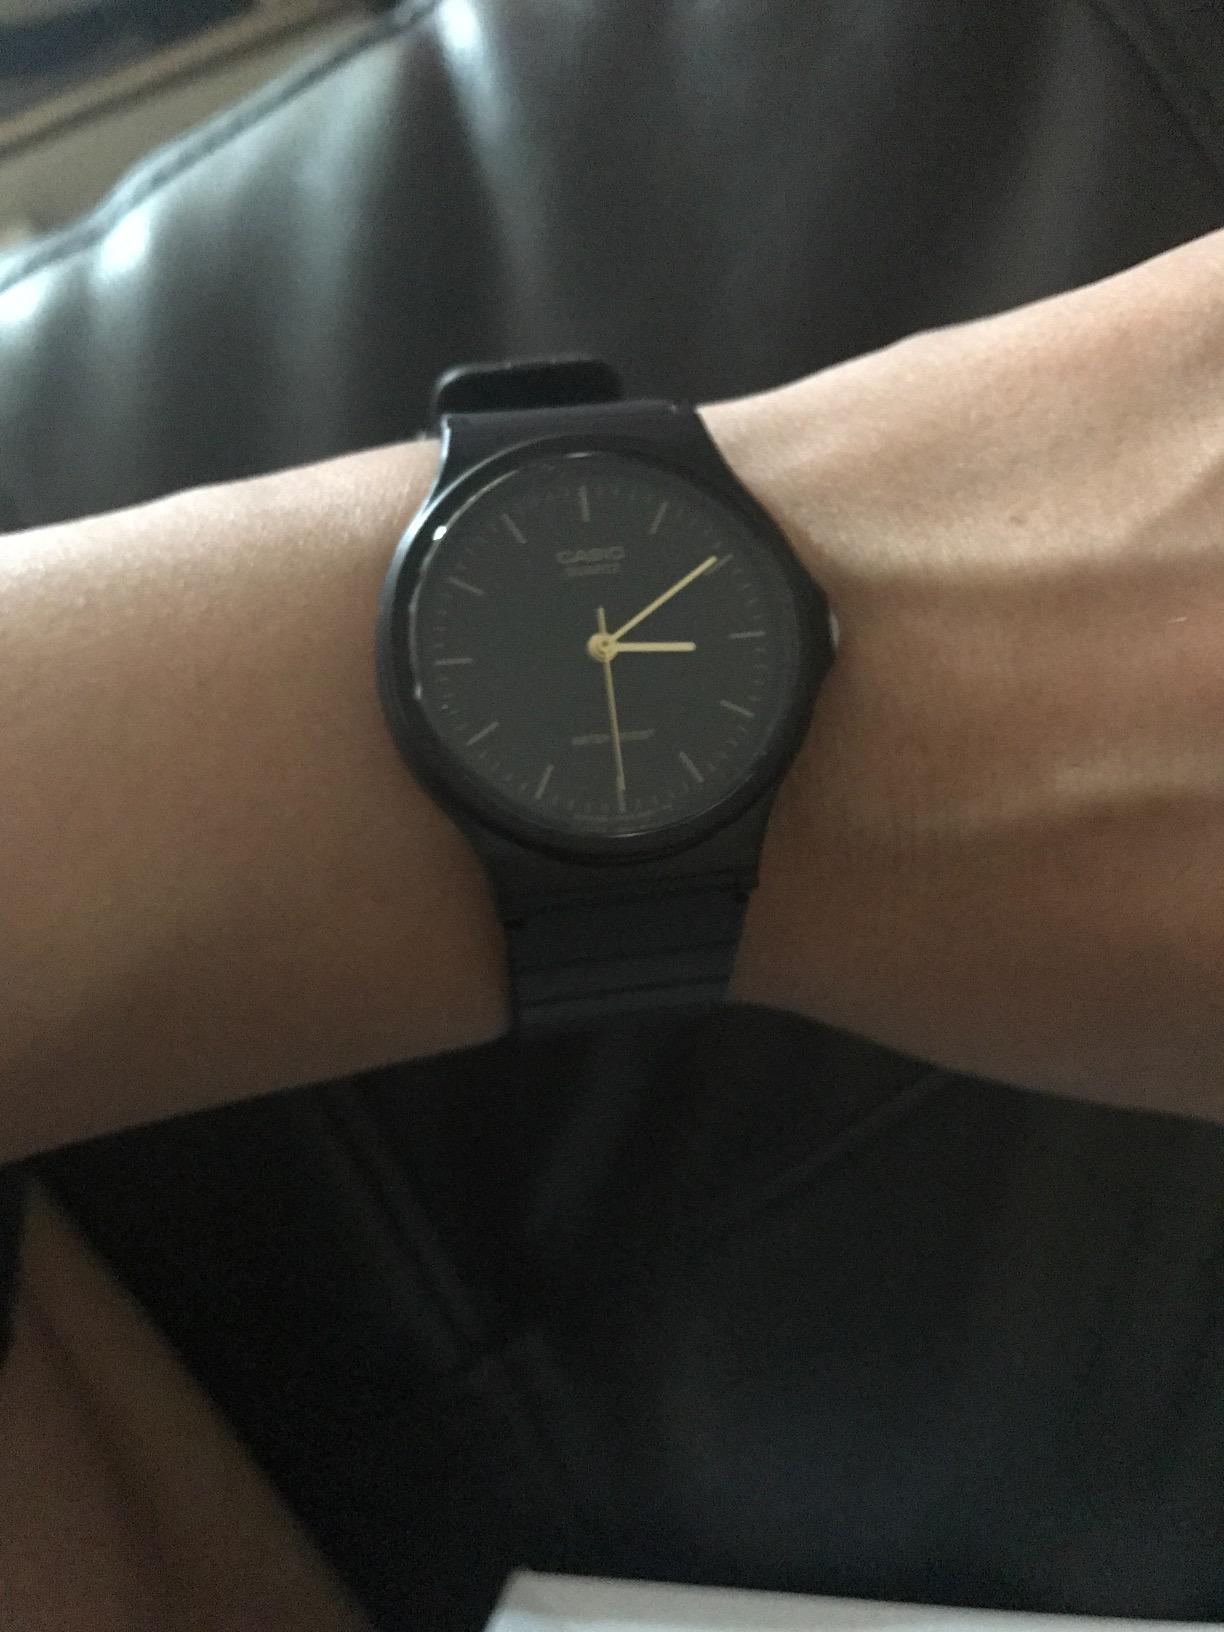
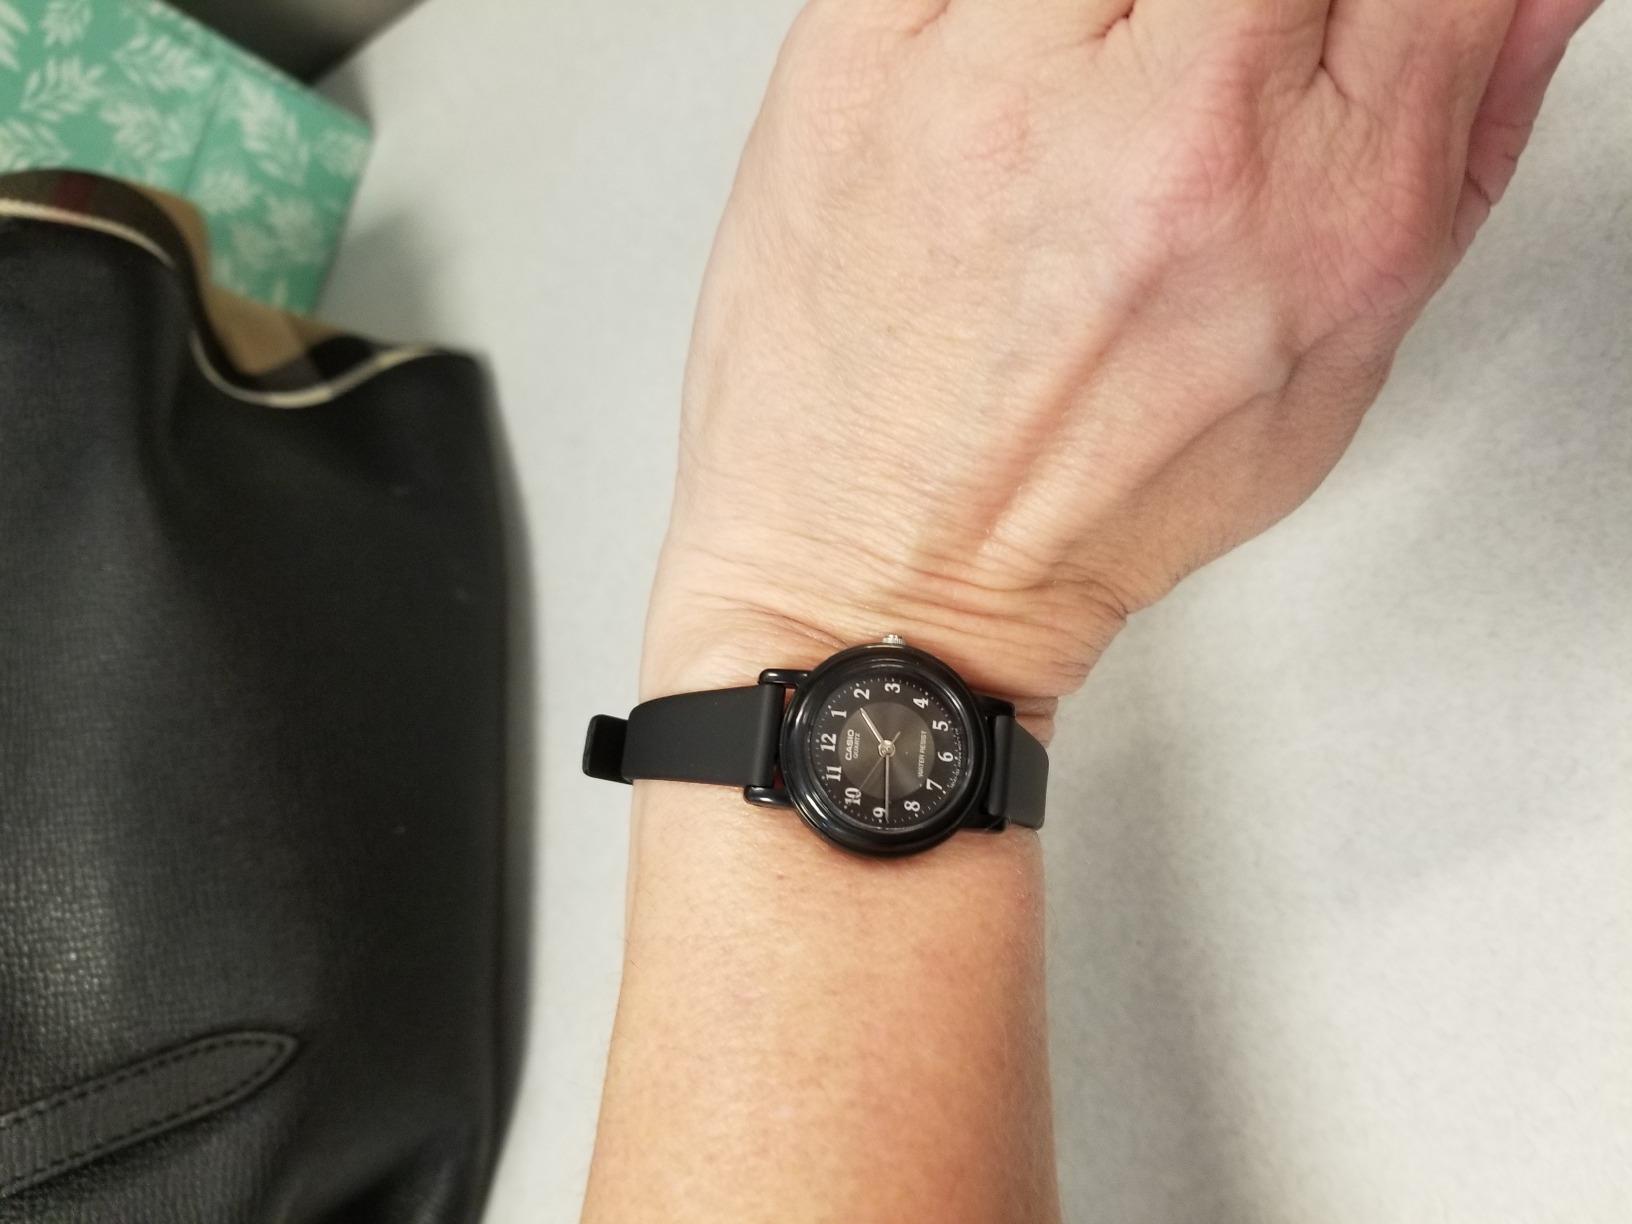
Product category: accessories_watch
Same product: no